Perpetual virginity of Mary

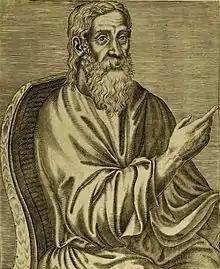
Clement of Alexandria (150–215 AD) was an early proponent of the perpetual virginity of Mary.

The virgin birth of Jesus is found in the Gospel of Matthew and possibly in Luke, but it seems to have little theological importance before the middle of the 2nd century. The 2nd century Church fathers Irenaeus and Justin Martyr, though mentioning the virgin birth, nowhere affirmed explicitly the view that Mary was a perpetual virgin. This idea, however, appears in at least three second-century works: the Protoevangelium of James, the Gospel of Peter and the Infancy Gospel of Thomas. All of these early sources independently assert that the so-called "brothers of the Lord" were children of Joseph's first marriage. According to Anglican scholar Richard Bauckham, these works "show no signs of literary relationship" and probably "evidence of a well-established tradition in (probably early) second-century Syrian Christianity that Jesus' brothers and sisters were children of Joseph by a previous marriage". According to Richard Bauckham, Ignatius of Antioch also believed in the doctrine of Mary's virginity "in partu".